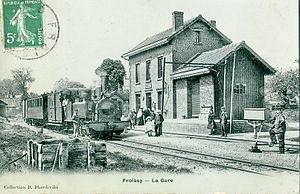
Carte postale ancienne éditée par Dhardivillé Froissy - La Gare
Froissy est une commune française située dans le département de l'Oise, en région Hauts-de-France.
La ligne Estrées-Saint-Denis - Froissy - Crèvecœur-le-Grand est une ancienne ligne de chemin de fer secondaire à voie métrique de 55 km de longueur, située dans l'Oise.